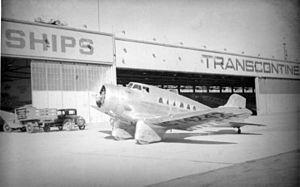
Le Northrop Delta était un avion de transport américain des années 1930, conçu et produit par la Northrop Corporation.